Pademangan

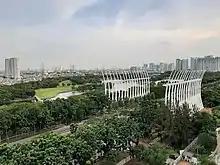
Aerial view of Pademangan at Benyamin Suaeb street

Pademangan is a port-associated district ("kecamatan") of North Jakarta Administrative City, Indonesia. It stretches from the Sunda Kelapa Harbour in the west to the western area of Tanjung Priok Harbor in the east. Geographically, it is a plain with an average height of 75 centimeters above the high tide sea level.